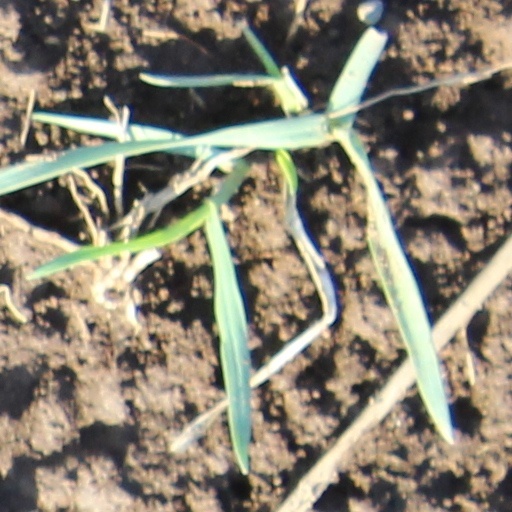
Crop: wheat